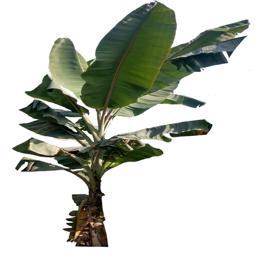
Label: MALBHOG LEAF